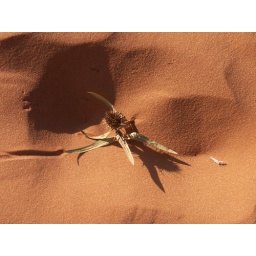
Dead flower in sand at Coral Pink Sand Dunes State Park- UT